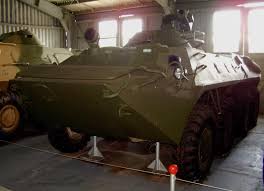
Label: BTR-70